Burntisland railway station

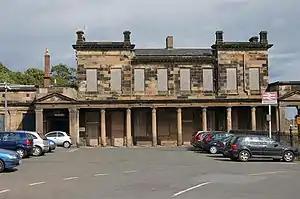
Burntisland original terminus building

Burntisland railway station is a railway station in the town of Burntisland, Fife, Scotland. The station is managed by ScotRail and is on the Fife Circle Line.